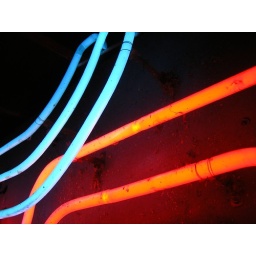
This bar in Cleveland has this weird neon sign on their back patio, here's a close-up.